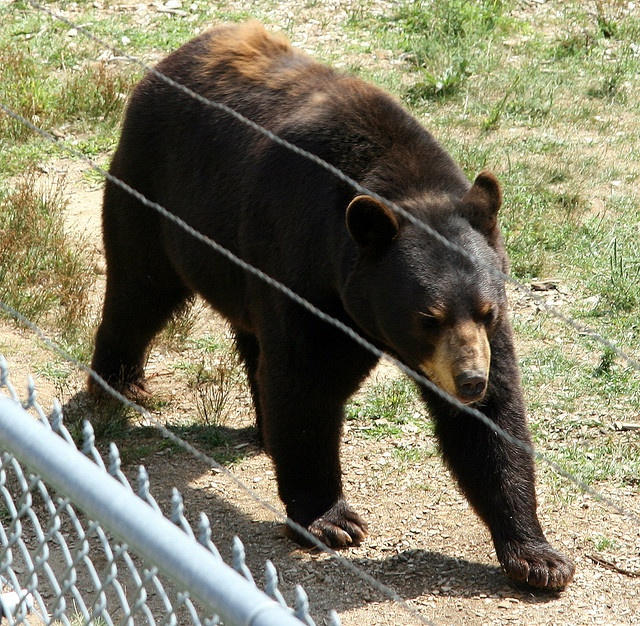
A big brown bear behind a fence and some barbed wire.
there is a brown bear that is walking by a fence
a large bear is walking by a fence
An angry grizzly bear approaches a barbed fence.
A bear that is standing in the grass.